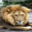
Label: lion